Sky Sword II

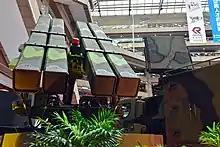
Surface-to-Air TC-2 model and CS/MPQ-90 Bee Eye radar

The land based version of the TC-2N, called the land sword two (陸劍二, pinyin: lù jiàn èr) features the missile packaged in a sealed container-launcher. NCSIST has exhibited a truck mounted version with four missile pods. The TC-2 air-defense system was exhibited at International Defence Exhibition in Abu Dhabi with a reported canister length of and an all up weight (combined canister and round) of . It reportedly retains the midcourse inertial guidance with data link and terminal active radar guidance schemes, as well as an electronic counter-countermeasure (ECCM) capability. Because it lacks the naval version's booster, however, its effective range is reportedly only .